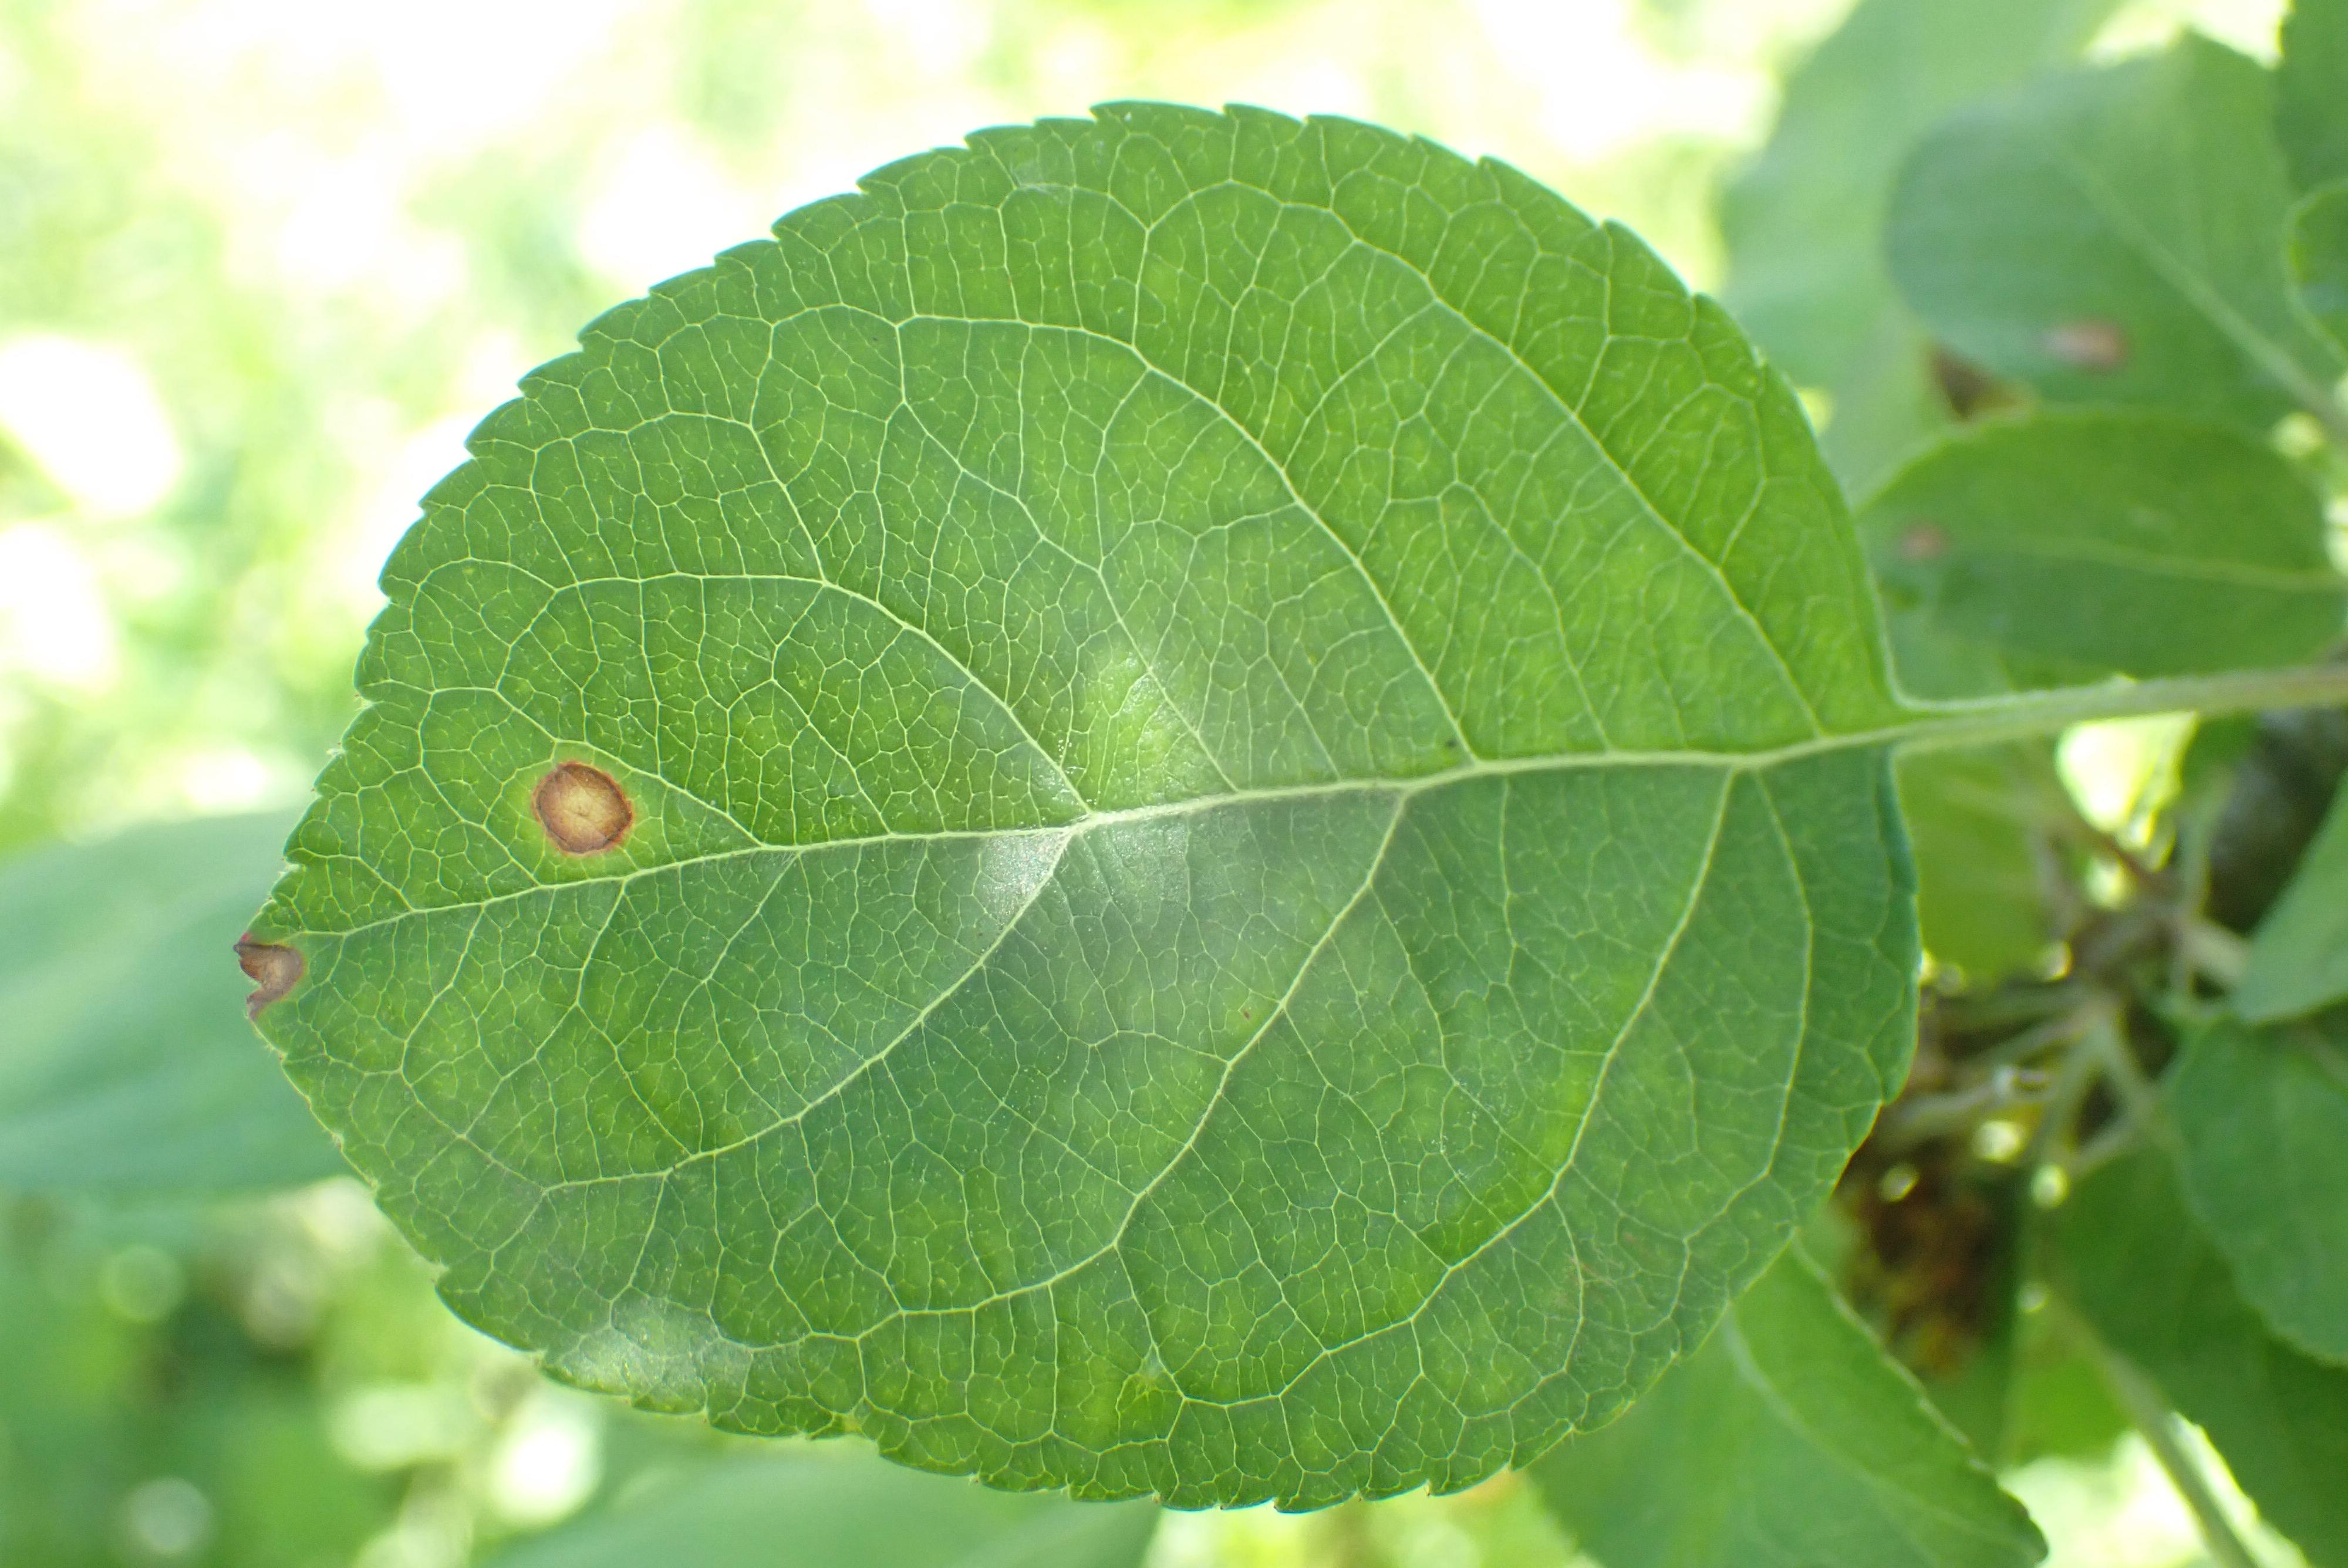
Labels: frog_eye_leaf_spot